Sammy Drake

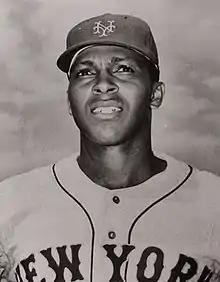

Samuel Harrison Drake (October 7, 1934 – January 27, 2010) was a Major League Baseball second and third baseman. He played two seasons with the Chicago Cubs from 1960 to 1961 and one season with the expansion 1962 New York Mets. Sammy and his brother, Solly, were the first two African-American brothers to play in the modern era of baseball. However, his Major League career was shortened by knee injuries. Sammy Drake, like his brother, was a switch hitter who threw right-handed. He was listed as tall and .